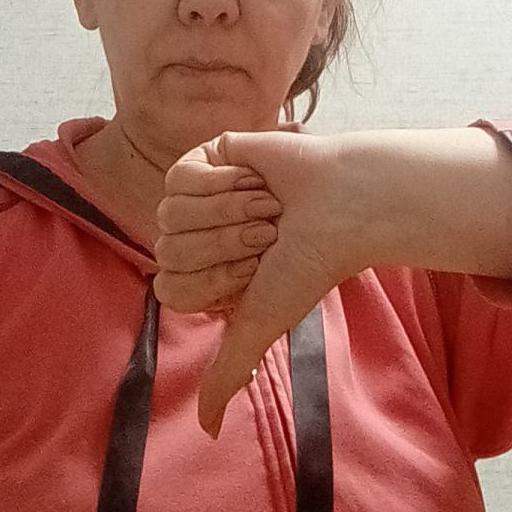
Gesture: dislike